Ensemble Nabanga

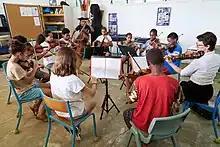
Port Vila, Vanuatu - August 19, 2022 : Ensemble Nabanga, led by Barbara Ididier, rehearses a traditional ni-Vanuatu tune she has arranged for the youth orchestra, in preparation for their first Australian tour in November 2022.

Ensemble Nabanga is a youth orchestra in Port Vila, Vanuatu. Established in 2017, it is inspired by the El Sistema model of providing musical instruments to disadvantaged youth which began in Venezuela and has now spread across the world.